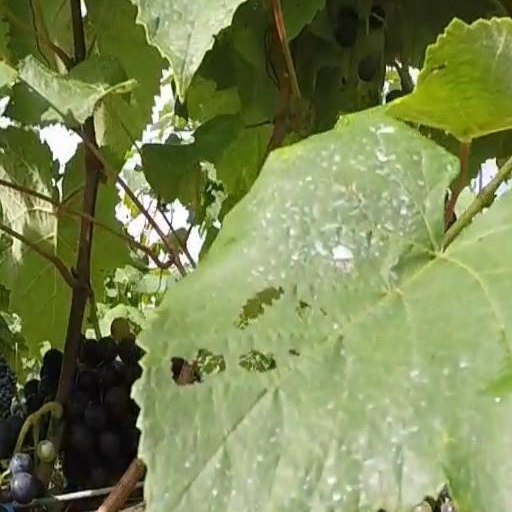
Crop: grape